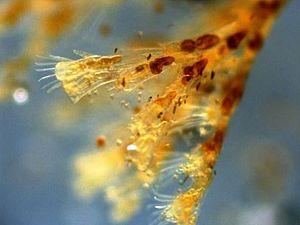
Les Campanulariidae forment une famille d'hydrozoaires dans l'ordre des Anthoathecatae. La famille compte environ 140 espèces.